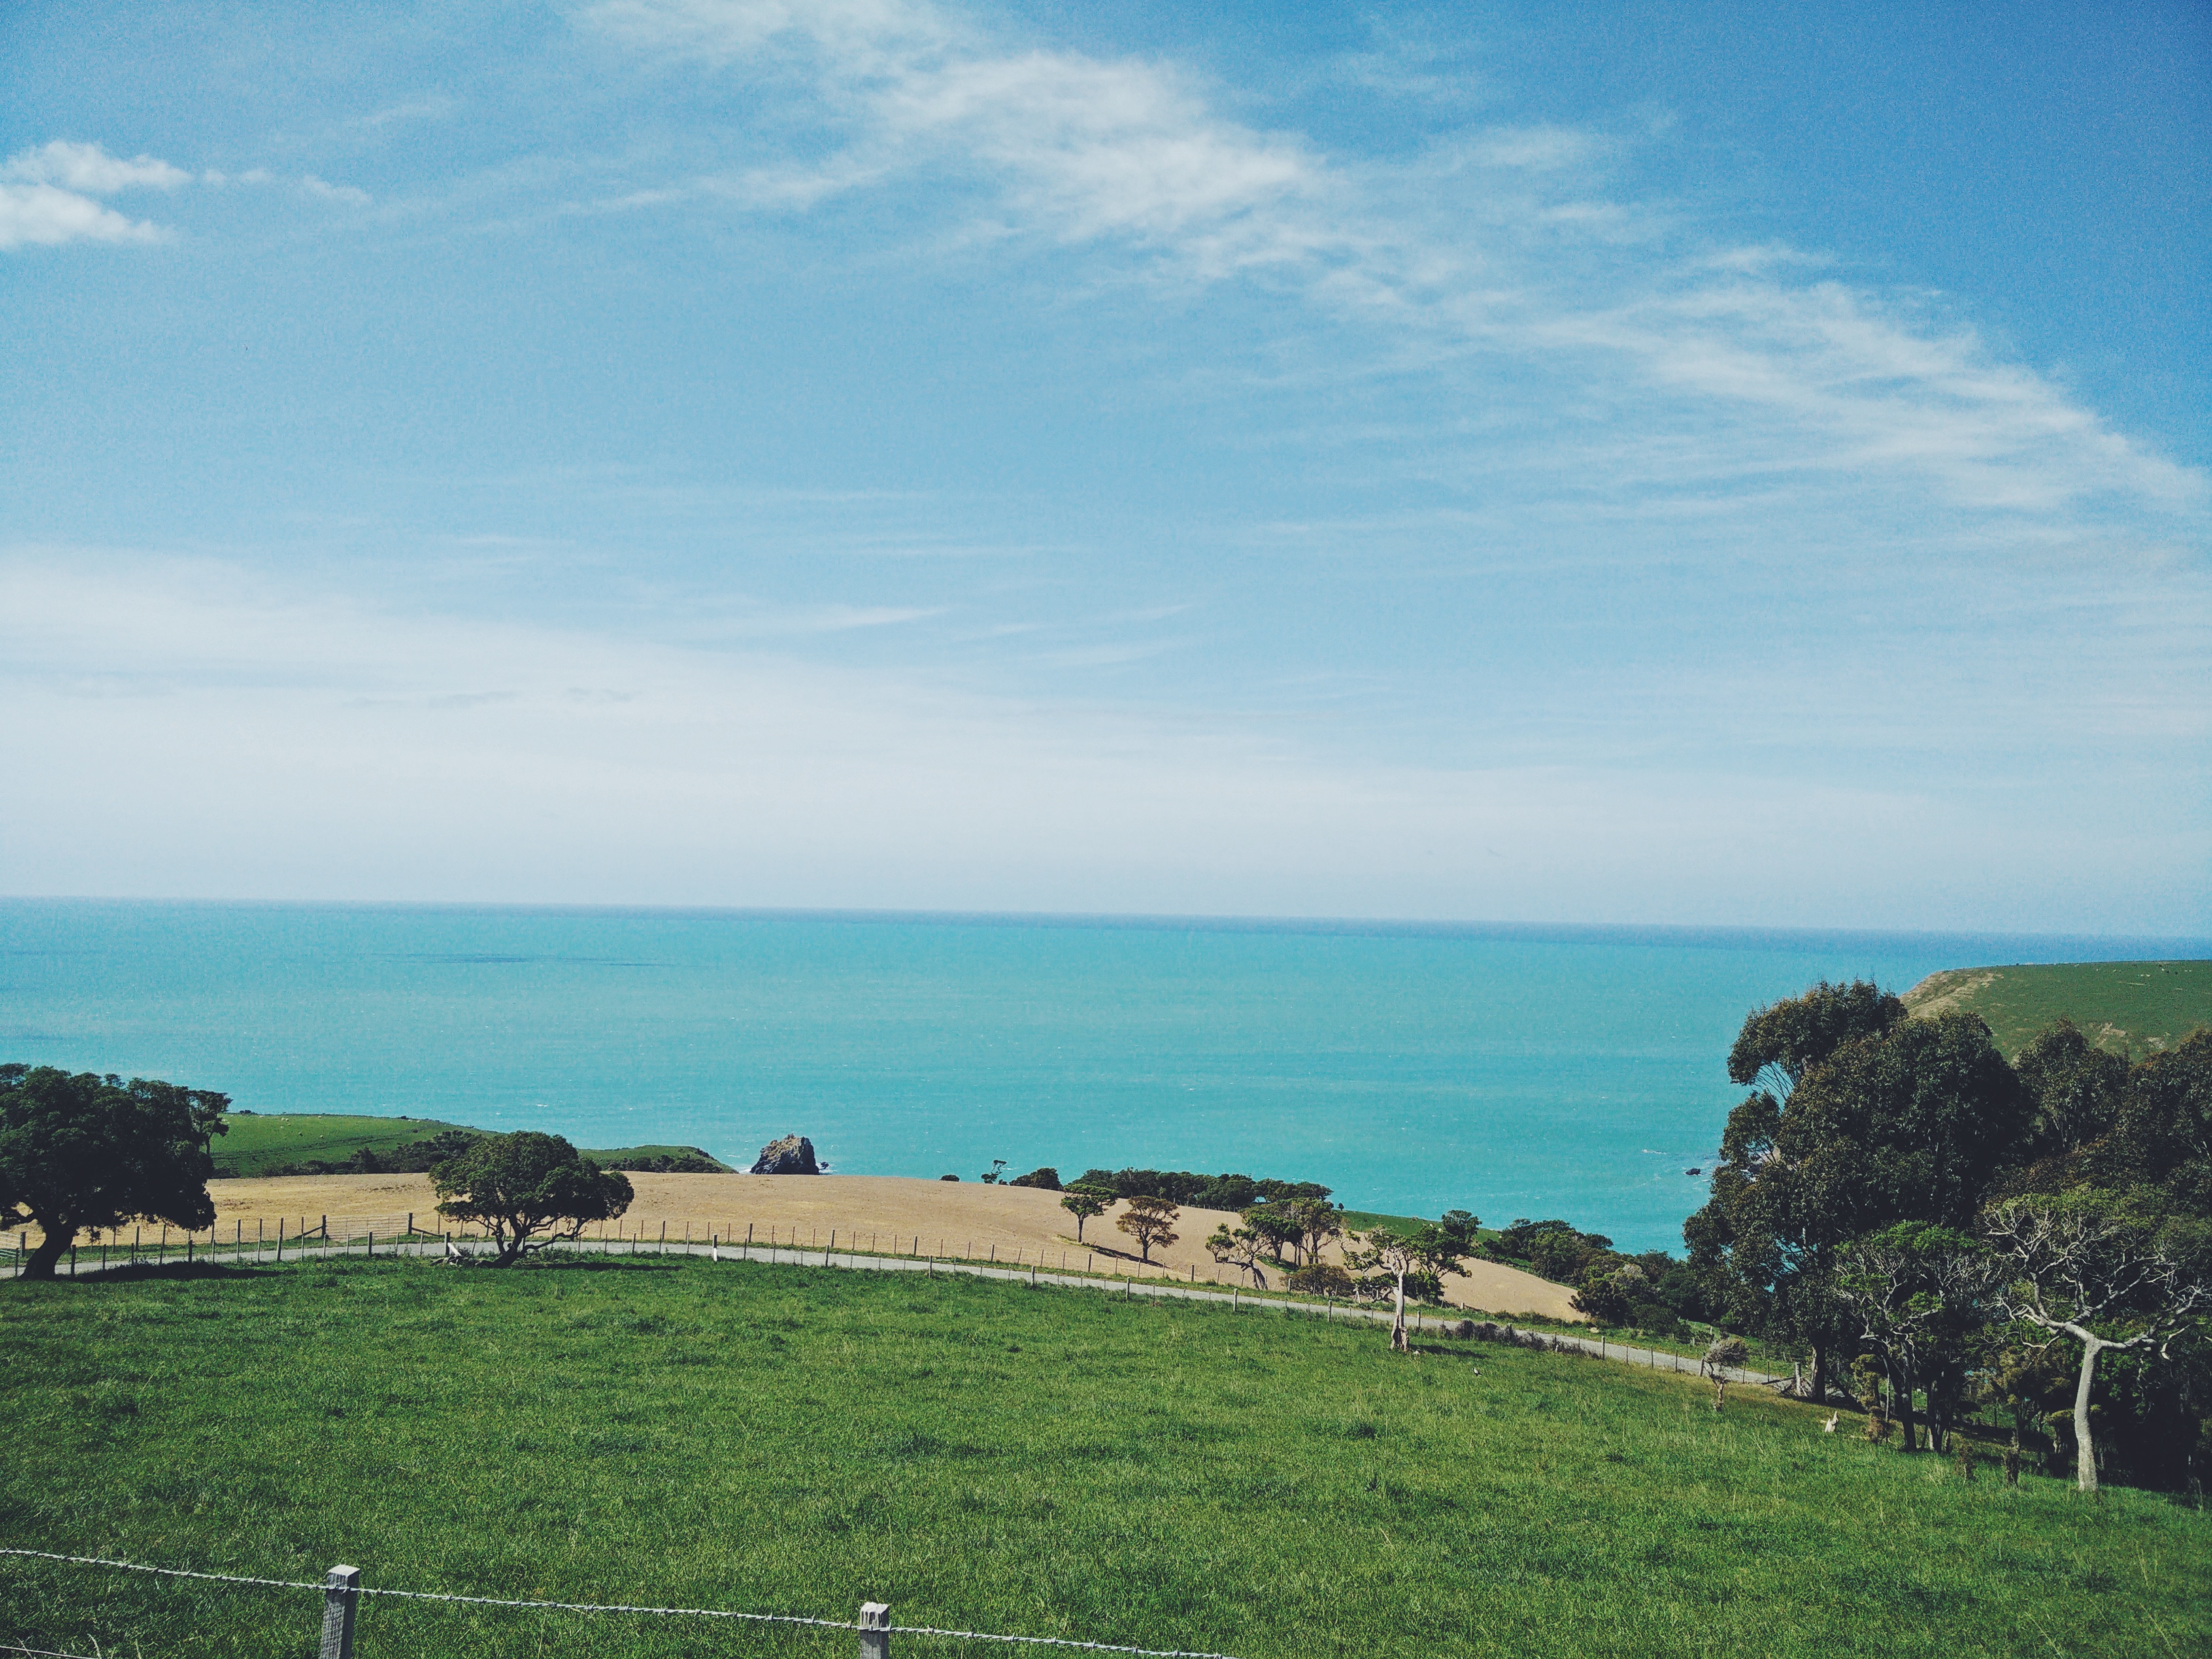
beach, sea, coast, ocean, horizon, cloud, sky, hill, shore, vacation, cliff, cove, bay, terrain, body of water, cape, landform